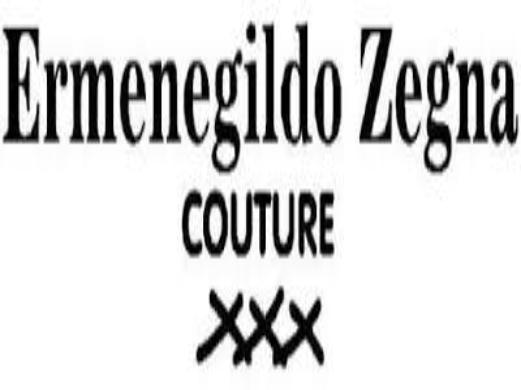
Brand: Ermenegildo Zegna
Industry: Clothes